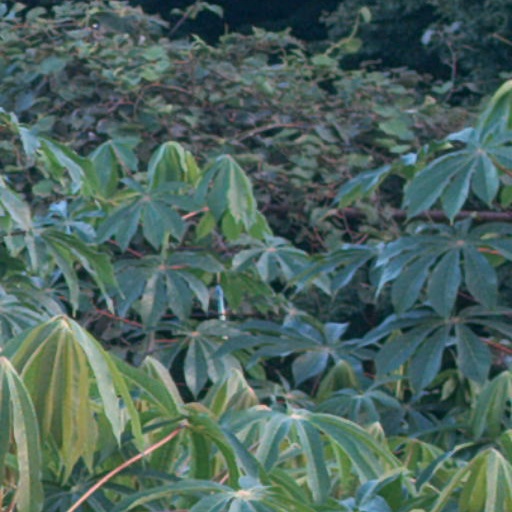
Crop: cassava